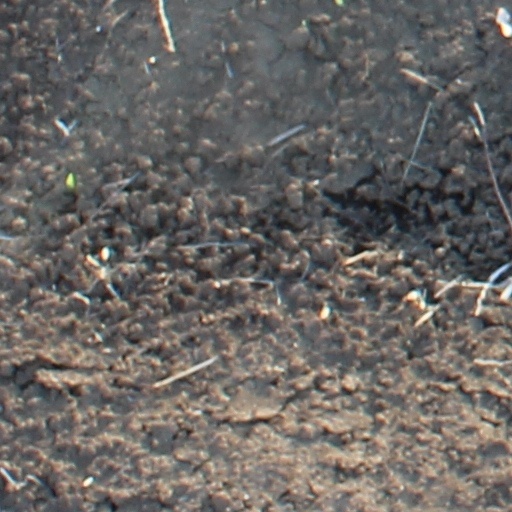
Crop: wheat